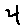
Label: 4